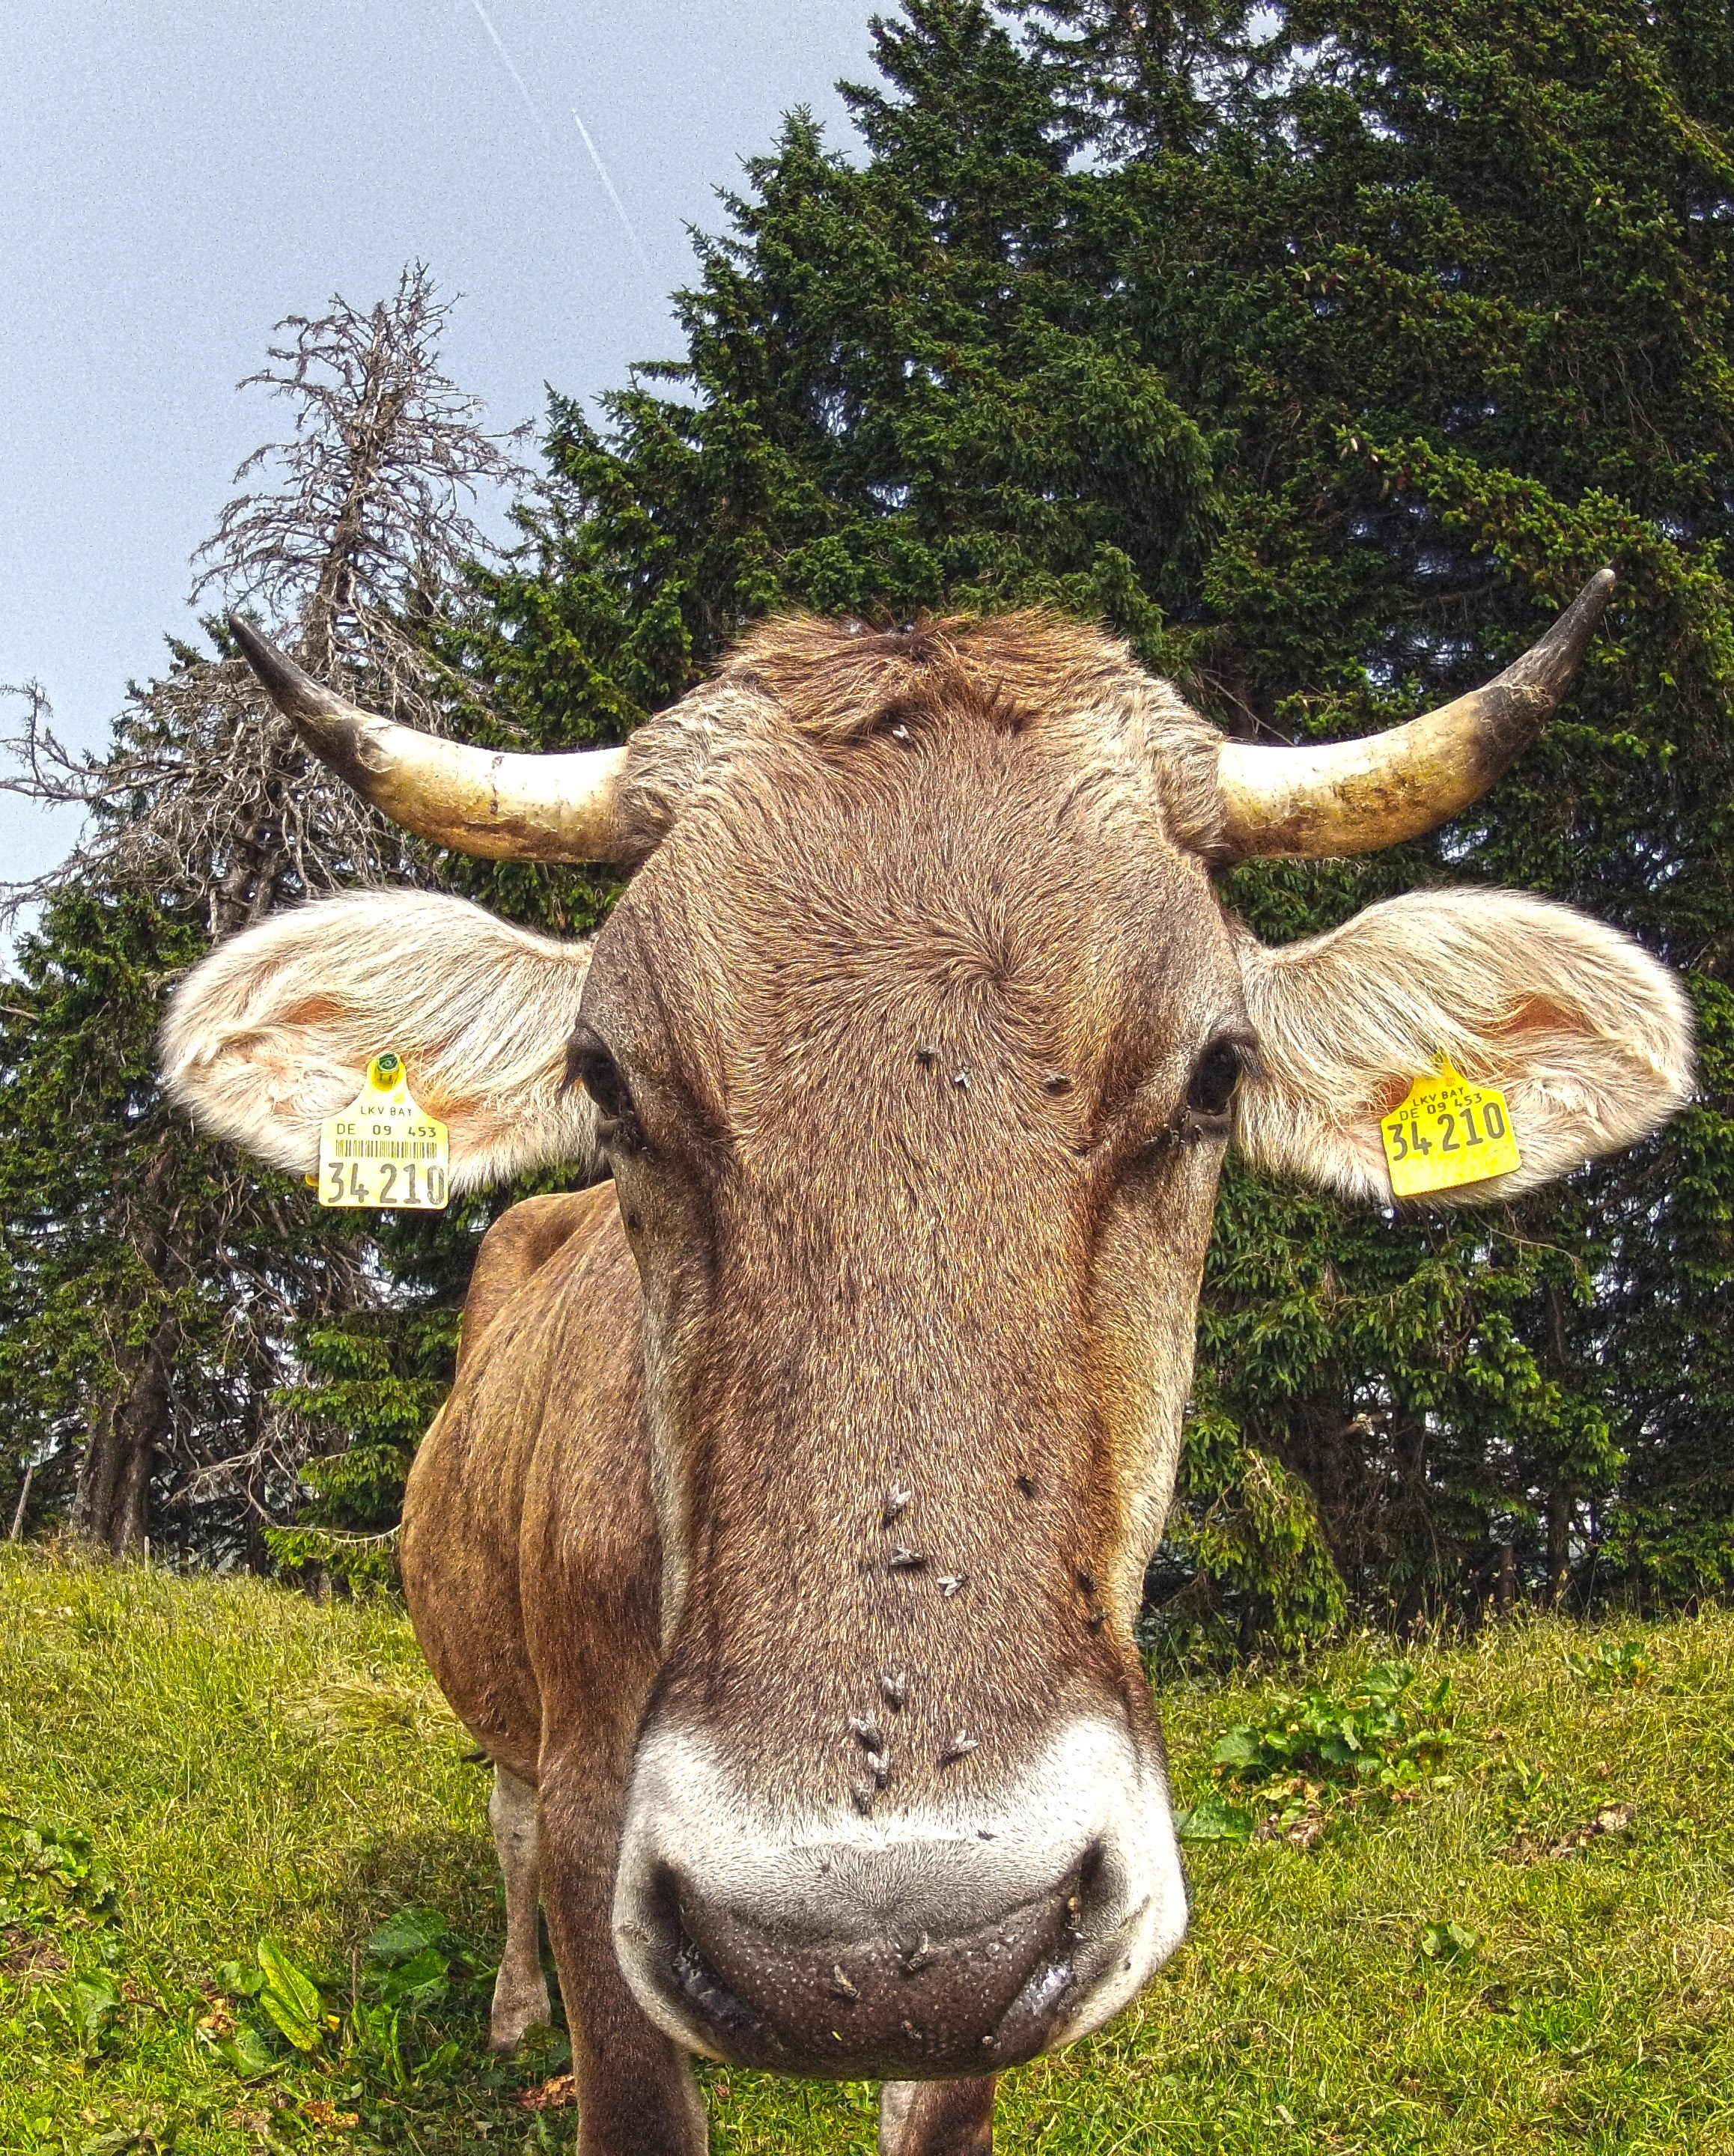
grass, meadow, animal, wildlife, horn, cow, cattle, pasture, grazing, mammal, beef, fauna, bull, mountains, head, horns, alm, ox, milk cow, water buffalo, dairy cow, weidetier, cattle like mammal, texas longhorn, allgau, brown cows